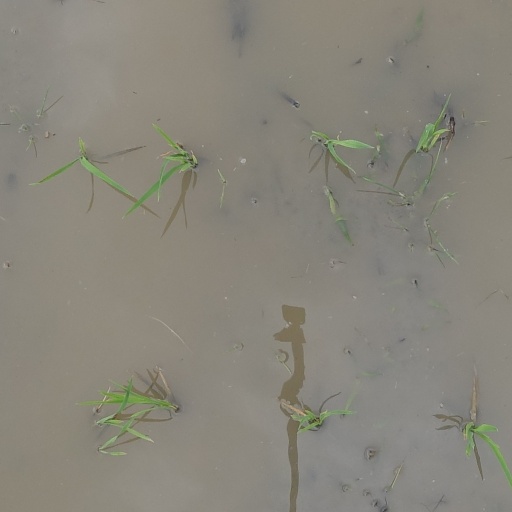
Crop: rice